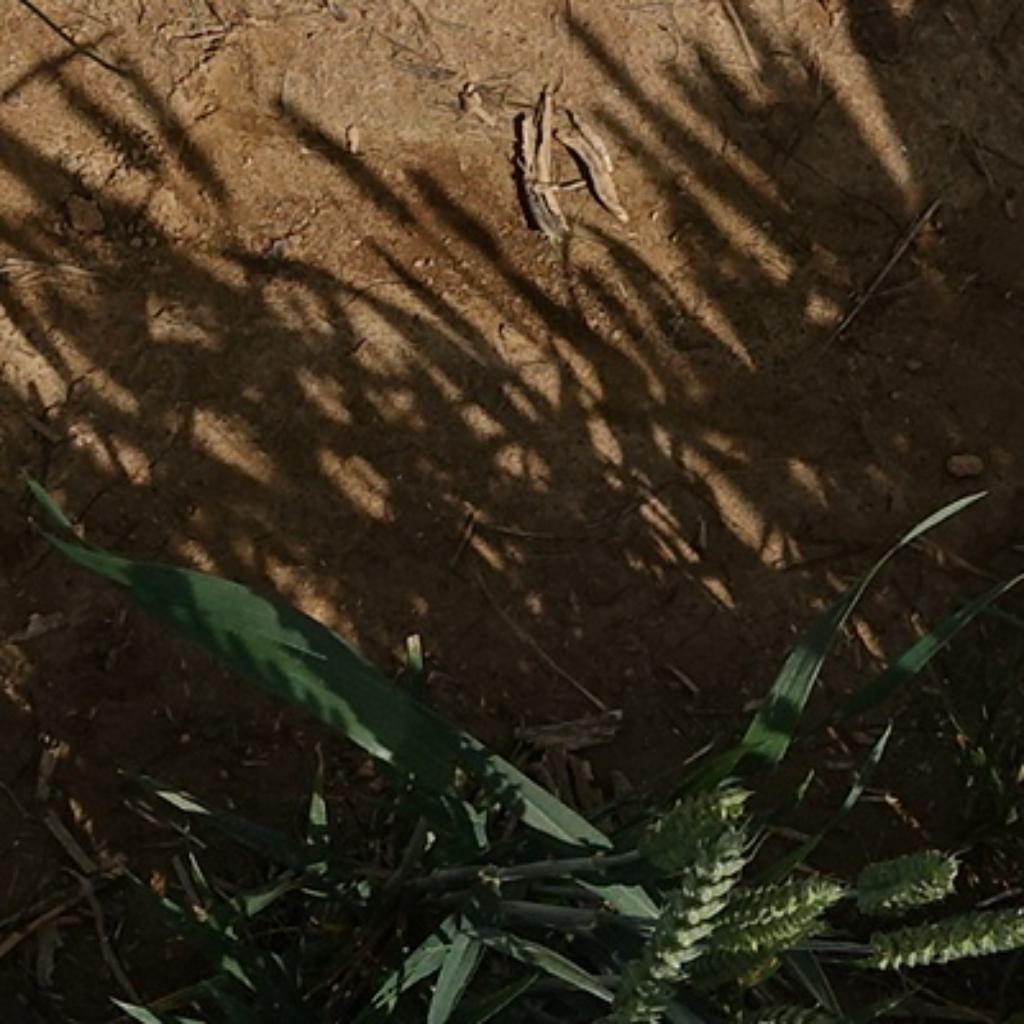
Country: France
Location: VLB
Wheat development stage: Filling